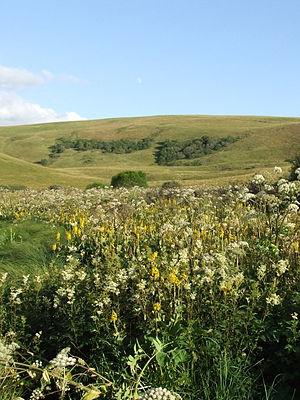
Ligulaire de Sibérie (Ligularia sibirica), espèce relictuelle des dernières glaciations, photographiée ici en France où elle est très rare, dans la tourbière des Chastelets, Puy-de-Dôme.
La Ligulaire de Sibérie est une grande plante à fleurs de la famille des Asteraceae, aux grandes fleurs jaunes disposées en grappes terminales. La plus grande station française de cette plante protégée au niveau européen se trouve dans le département du Puy-de-Dôme, sur la Narse d'Espinasse près de Saulzet-le-Froid. Plante relictuelle des glaciations, la Ligulaire de Sibérie est protégée dans plusieurs pays européens et inscrite à l'annexe II de la Directive habitats.